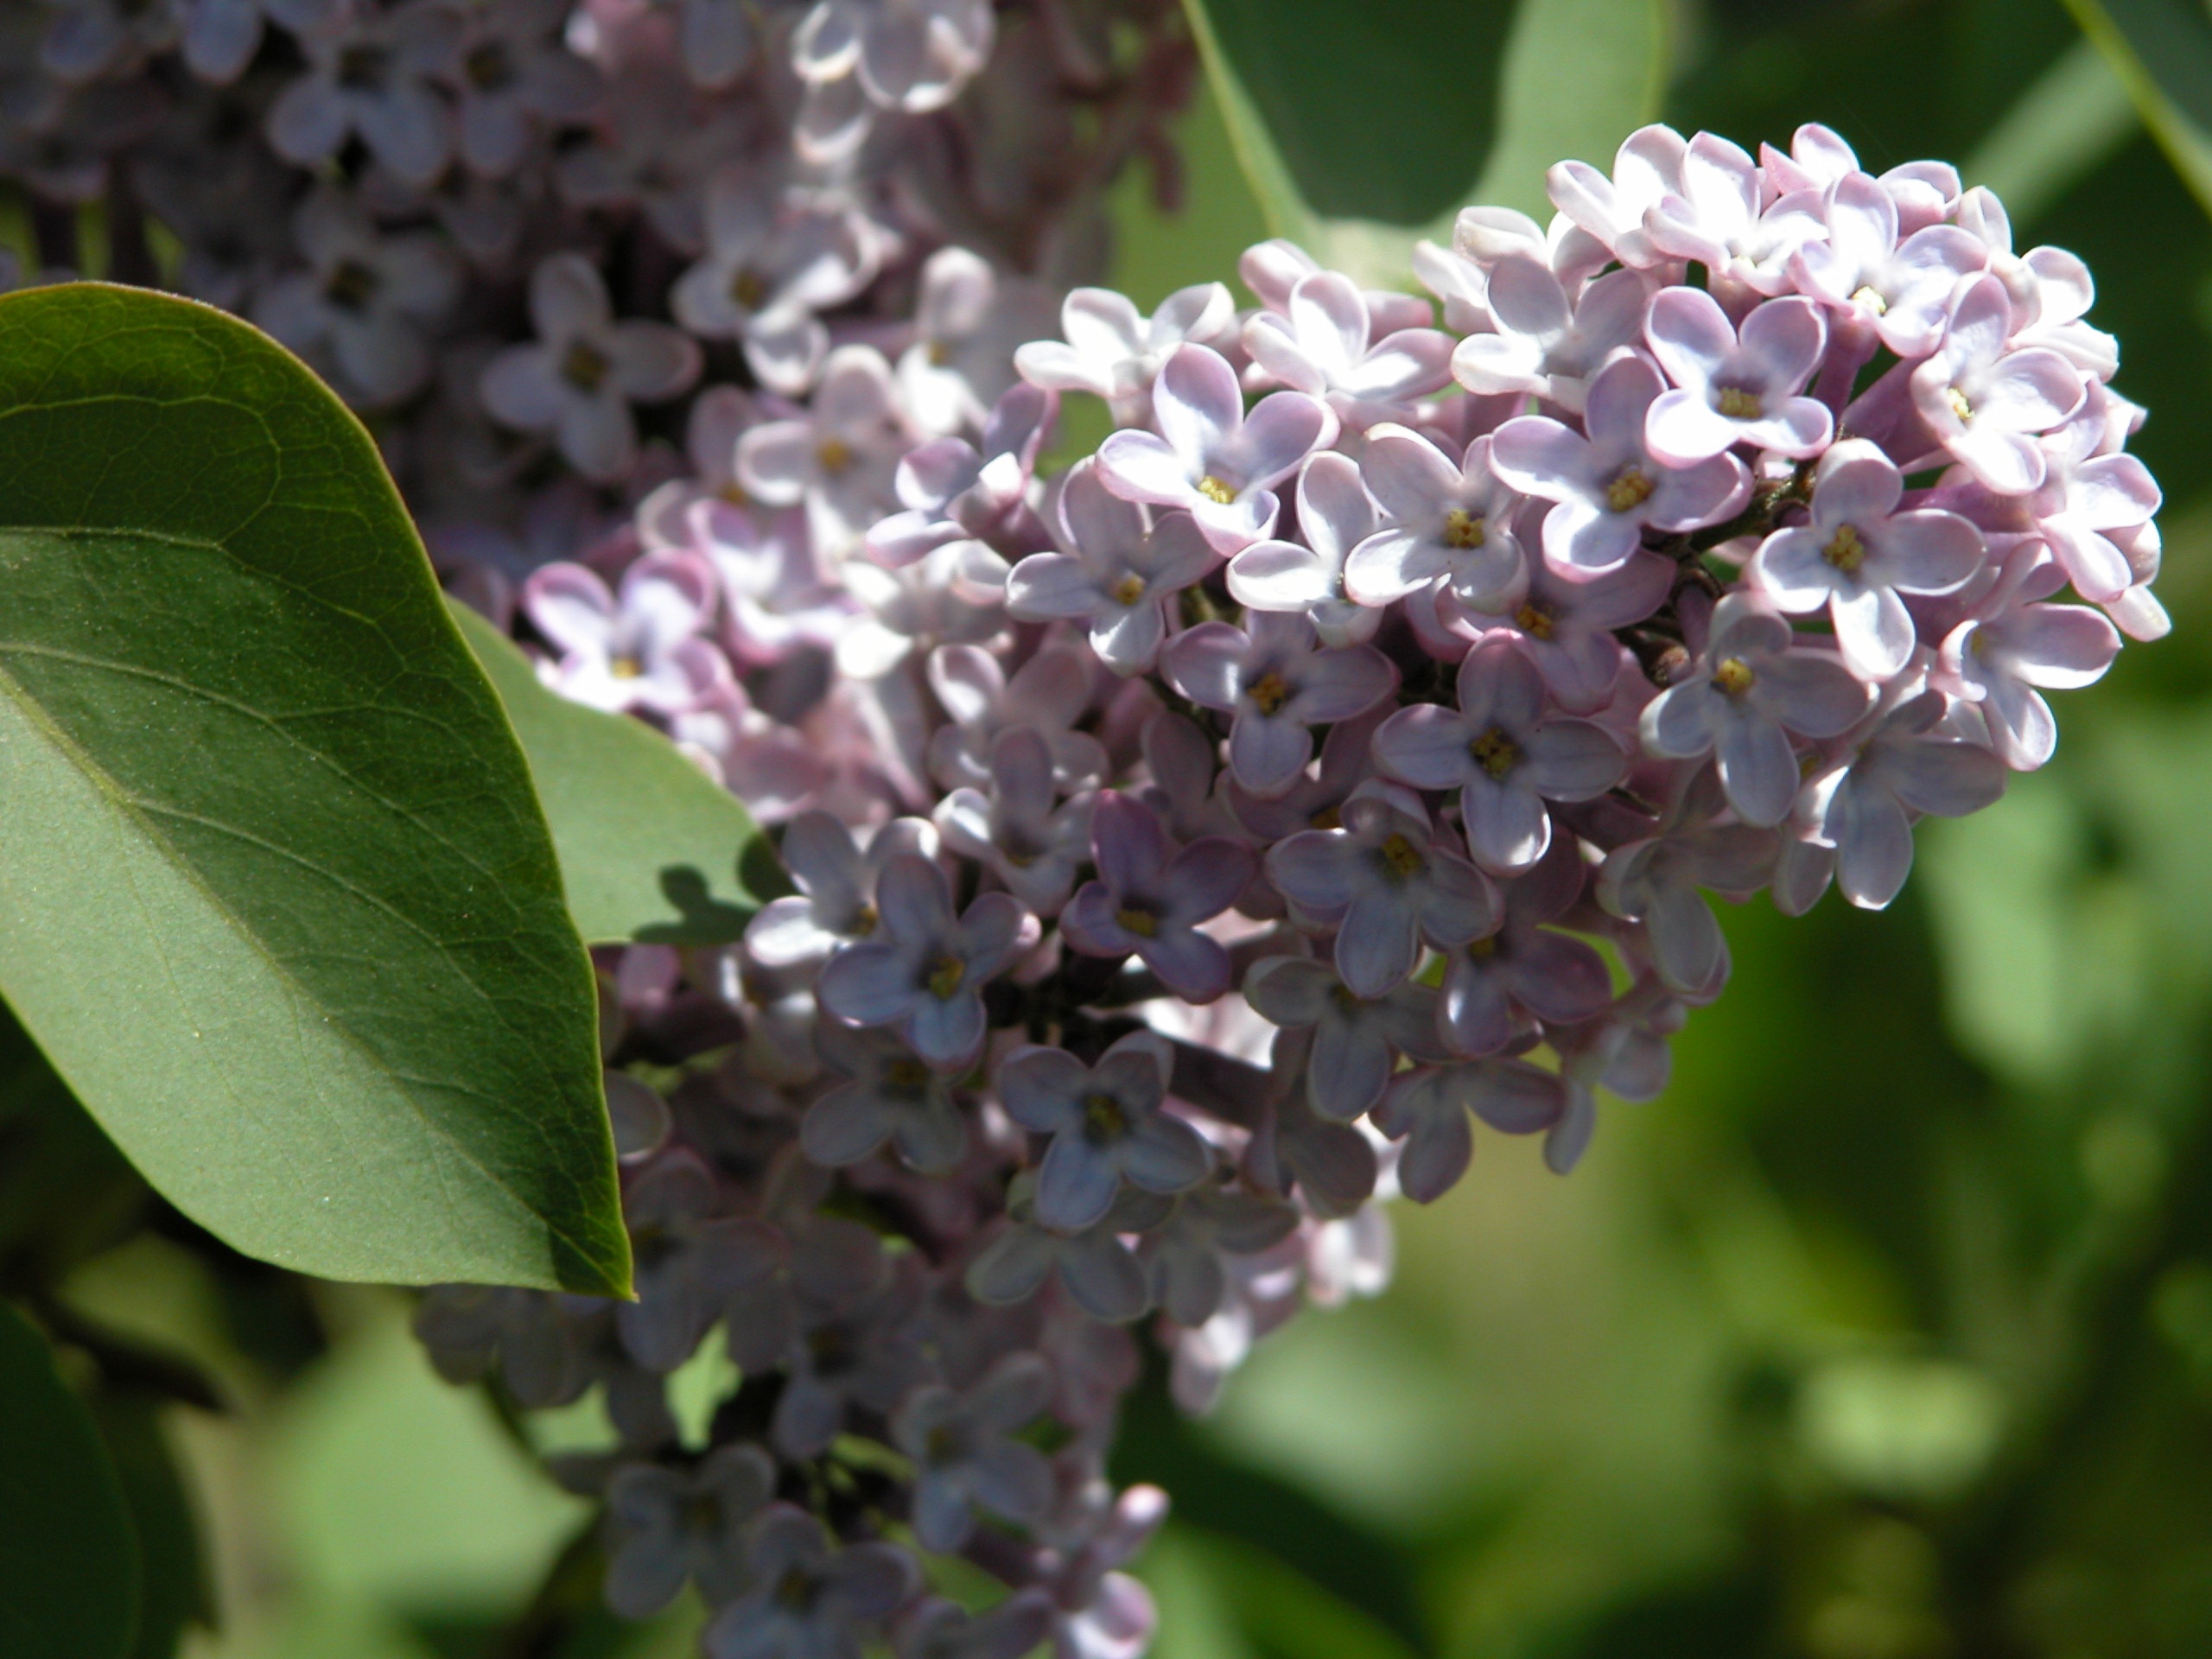
nature, blossom, plant, leaf, flower, green, botany, flora, wildflower, flowers, shrub, lilac, macro photography, flowering plant, land plant